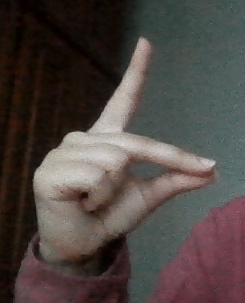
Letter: ta